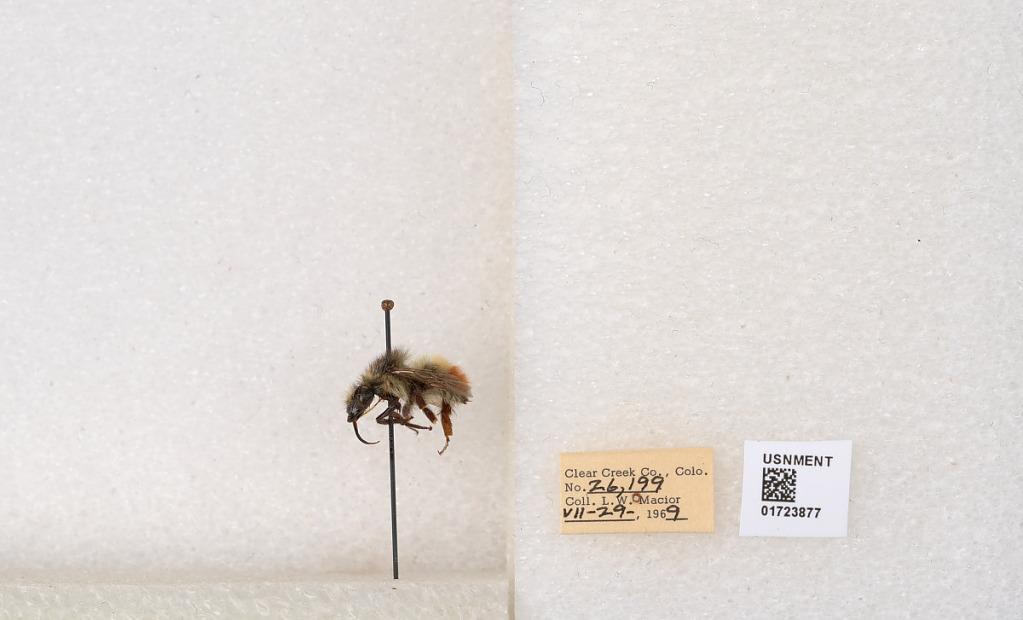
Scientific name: Bombus flavifrons Cresson
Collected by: L. Macior
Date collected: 1969-7-29
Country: United States
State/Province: Colorado
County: Clear Creek
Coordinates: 39.6891, -105.644